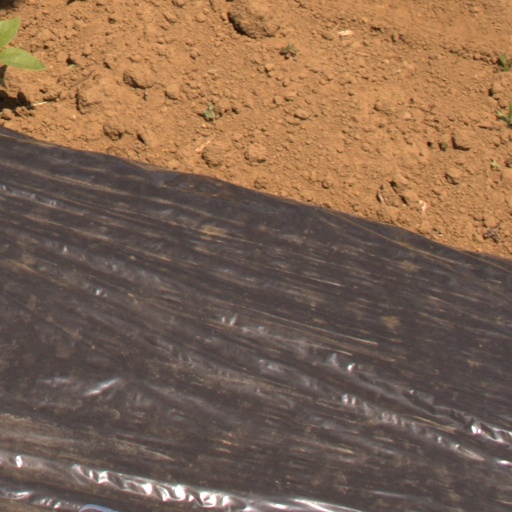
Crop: Jerusalem artichoke